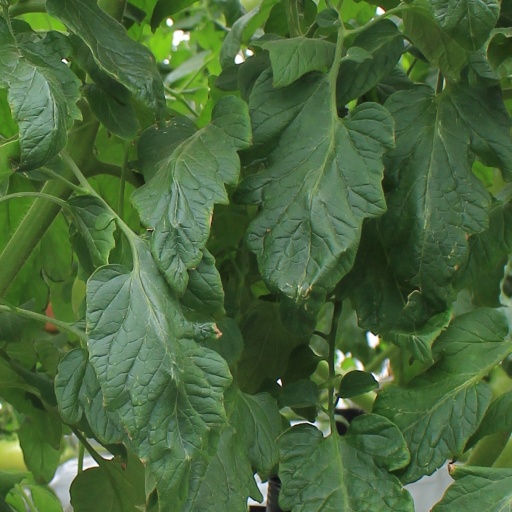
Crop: tomato